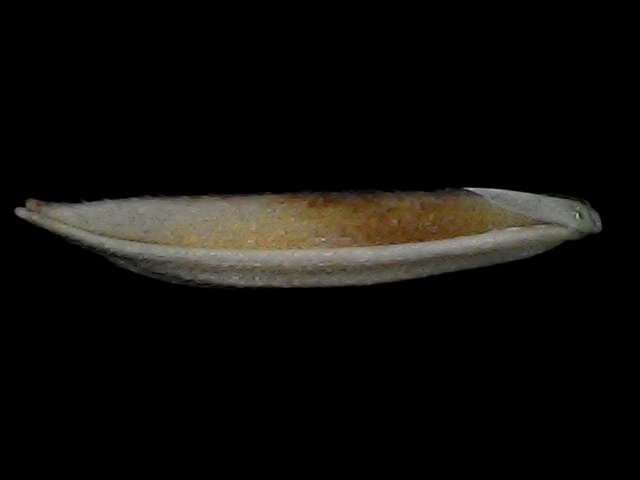
Rice variety: Bd57